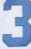
Number: 3